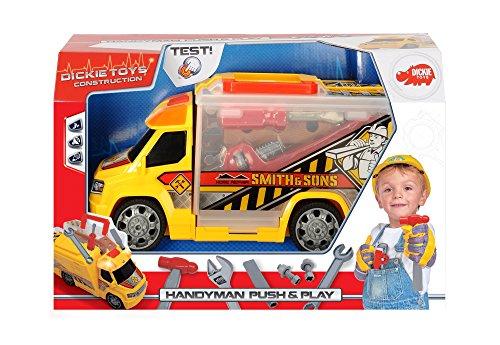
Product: Dickie Toys Push and Play Construction Handyman Case Vehicle
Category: Toys & Games | Dress Up & Pretend Play | Pretend Play | Play Tools
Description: Dickie Toys Push and Play Construction Handyman Case: handyman at work - come to us for versatile toys for your adventurous children.
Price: $14.12
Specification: ProductDimensions:13x5x7inches|ItemWeight:2.7pounds|ShippingWeight:2.78pounds(Viewshippingratesandpolicies)|DomesticShipping:ItemcanbeshippedwithinU.S.|InternationalShipping:ThisitemcanbeshippedtoselectcountriesoutsideoftheU.S.LearnMore|ASIN:B01BYKCVP6|Itemmodelnumber:203726004AMU|Manufacturerrecommendedage:36months-15years|Batteries:2AAbatteriesrequired.(included)